James Stephen Rigaud

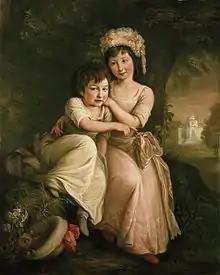
Mary Anne and Stephen Peter Rigaud by John Francis Rigaud, 1778 (Ashmolean Museum).

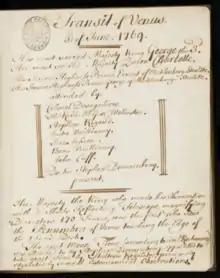
Extract from "Observations on the Transit of Venus", a manuscript notebook from the collections of George III, showing Rigaud at the royal observations of the 1769 Transit of Venus.

James Stephen Rigaud (1726 – 16 April 1814), also known as Stephen Rigaud, was an astronomer of the 18th century.